Ricardo Vaz Tê

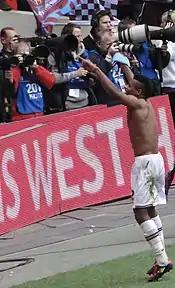
Vaz Tê celebrates at the end of the 2012 Championship Play-off Final

Vaz Tê signed for then Championship club West Ham United on 31 January 2012, for an undisclosed fee on a -year deal with an option for a third year. Vaz Tê made his debut for the club, coming on as an 89th-minute substitute for Carlton Cole in the London derby against Millwall on 4 February. The game finished 2–1 to West Ham United. On 21 February 2012, Vaz Tê scored his first goal for the Hammers, in a 4–1 victory at Blackpool. Nicky Maynard and Gary O'Neil also scored their first professional goals for the club. Vaz Tê scored his first hat-trick for West Ham on 14 April 2012, in West Ham United's 6–0 home victory against Brighton & Hove Albion. West Ham finished 3rd behind Southampton entering the play-offs against Cardiff City. They won the first leg at the Cardiff City Stadium 2–0 and the second leg 3–0 at the Upton Park, with Vaz Tê scoring the second goal of the second game. West Ham progressed to the play-off final with a 5–0 aggregate victory. In the play-off final at Wembley on 19 May 2012, Vaz Tê scored the winning goal in the 87th minute against Blackpool. It was the 24th goal Vaz Tê had scored in the 2011–12 season.